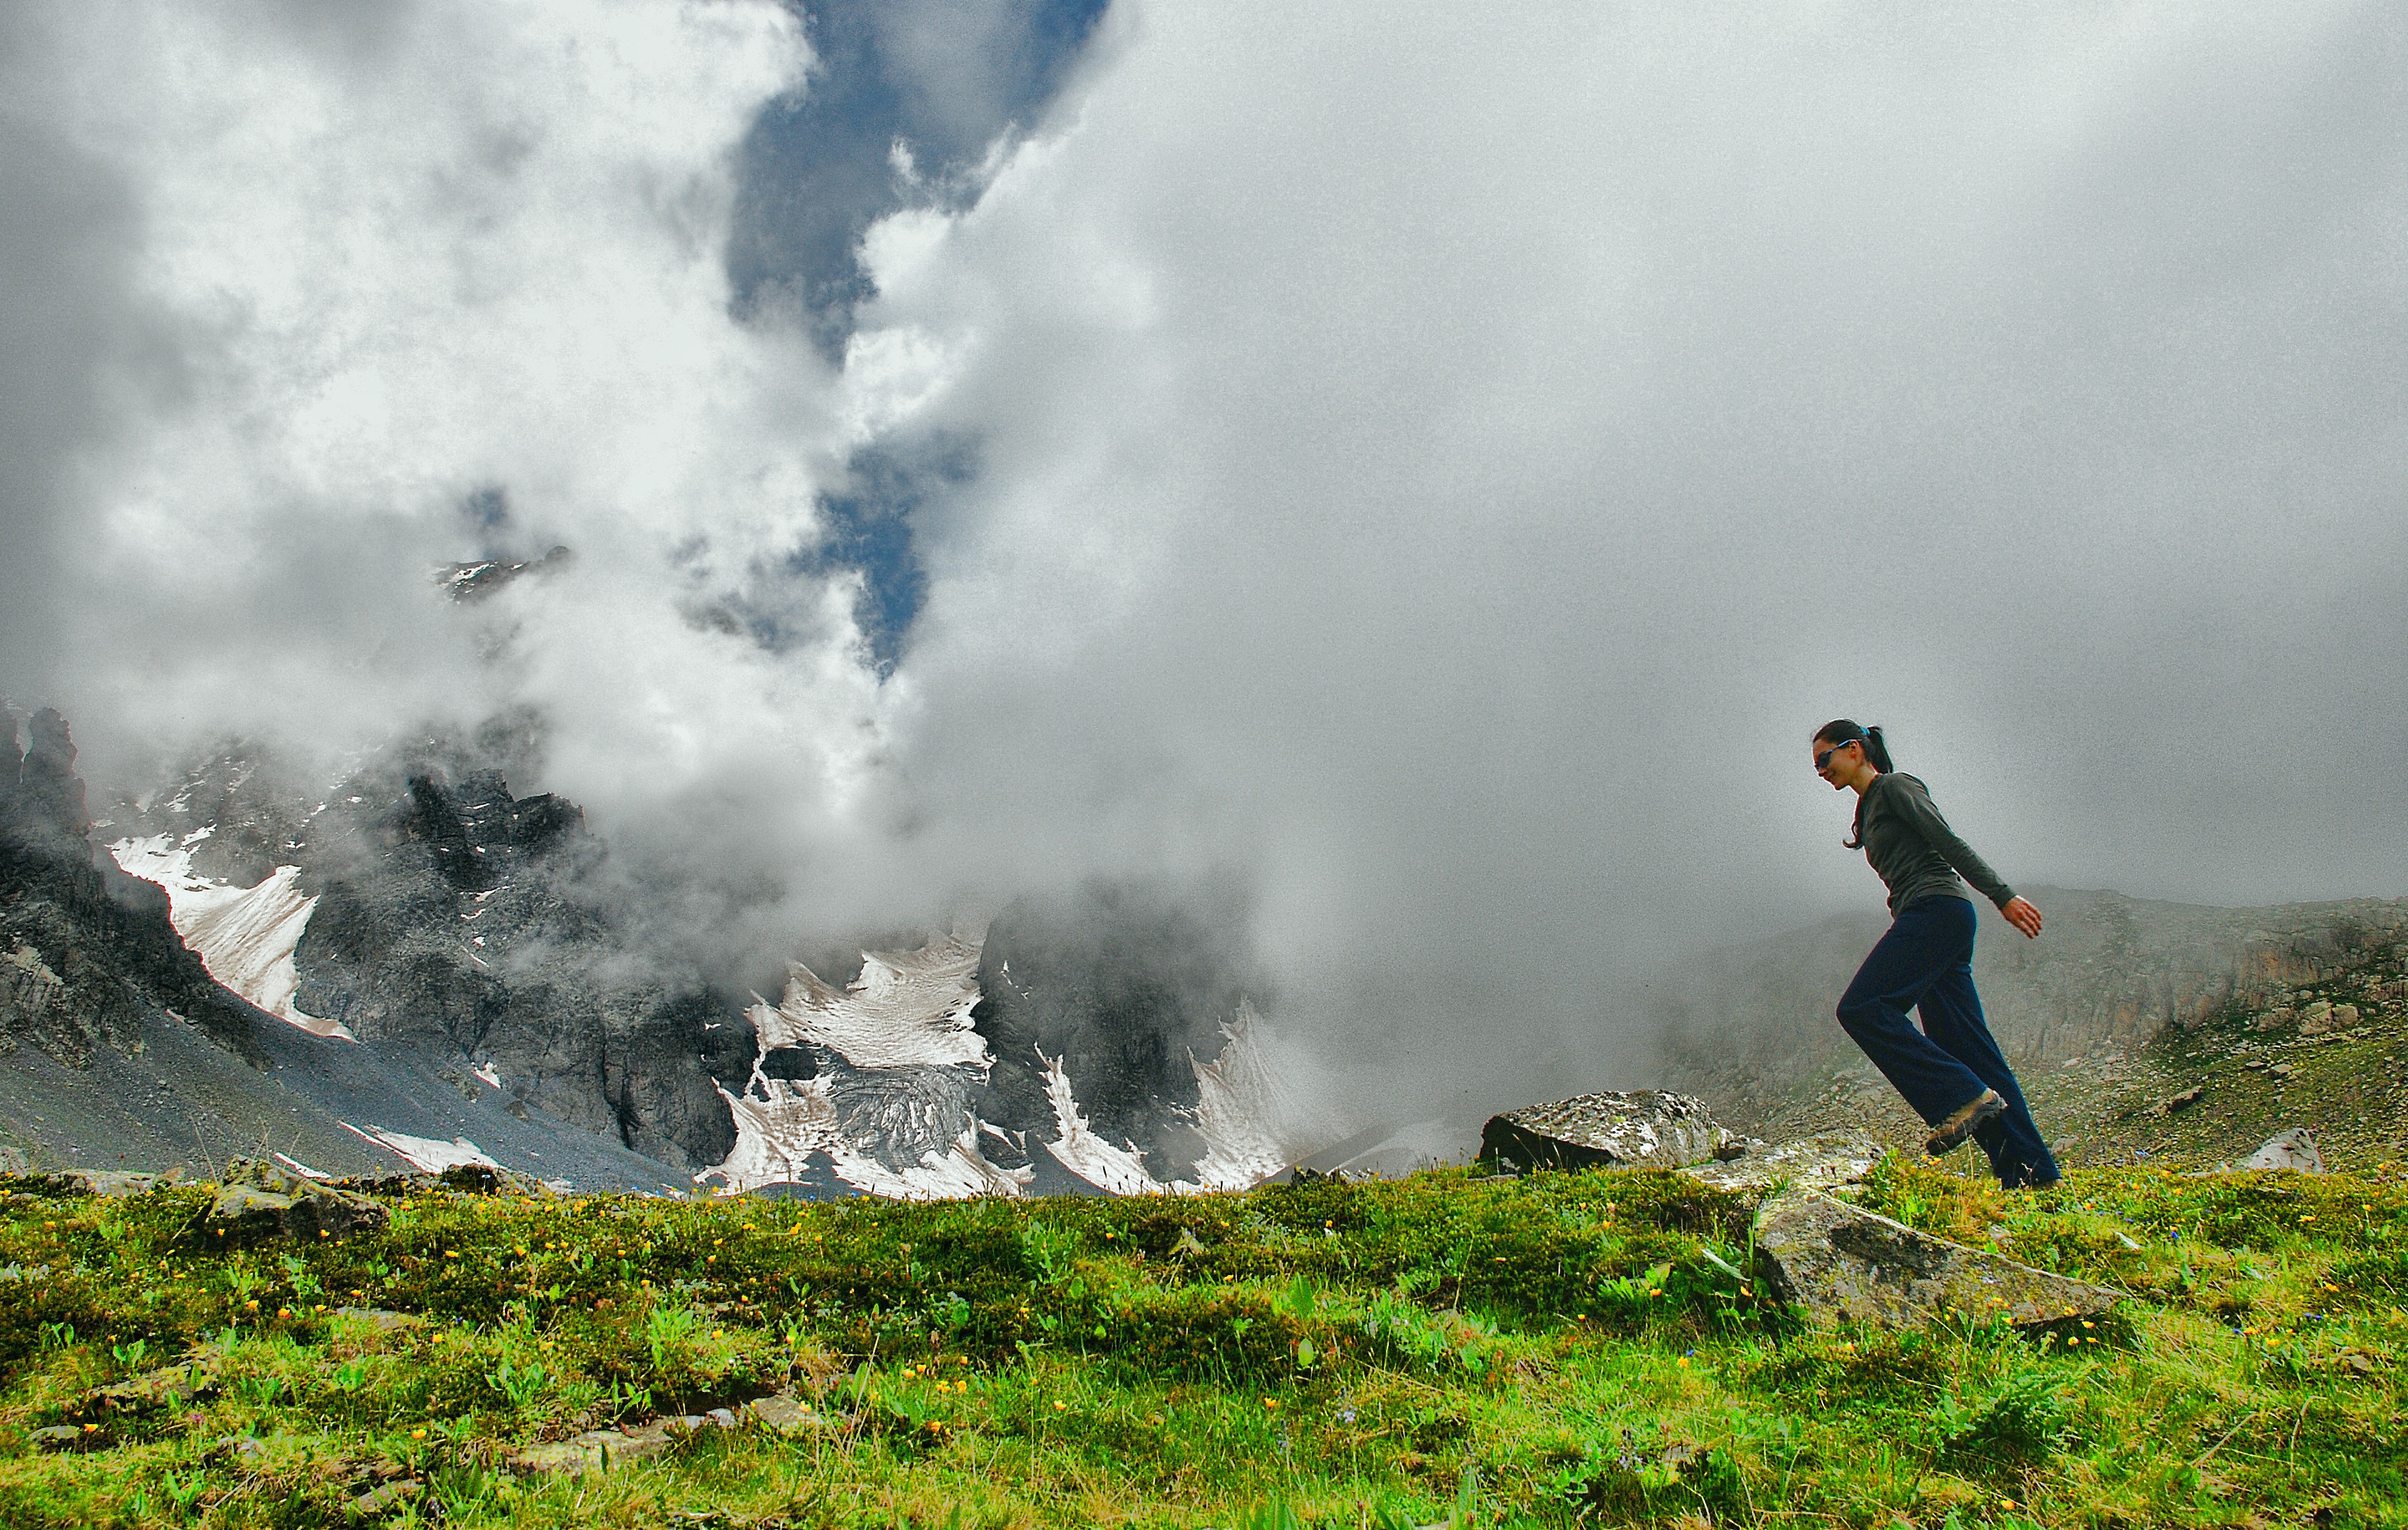
wilderness, walking, mountain, snow, winter, cloud, girl, woman, hiking, sport, peak, alone, jumping, ice, glacier, action, alpine, rock climbing, climber, extreme sport, summit, body of water, mountaineering, happy, trekking, mountaineer, mountains, harness, geyser, protection, ropes, top, landform, alpinism, steep wall, geographical feature, atmospheric phenomenon, geological phenomenon, climbing gear, loneliness mountaineer